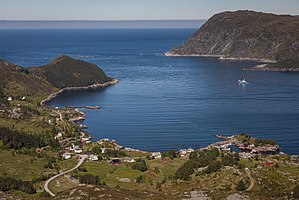
Husevågøy
Husevåg set fra toppen af Blåfjellet
Husevågøy er en ø i Vågsøy kommune i Vestland fylke i Norge. Øen ligger yderst i Nordfjord, mellem Bremangerlandet og Vågsøya. Der er færgeforbindelse med Måløy. Arealet er 9,3 km². Den største landsby på øen er Husevåg med ca. 30 indbyggere.